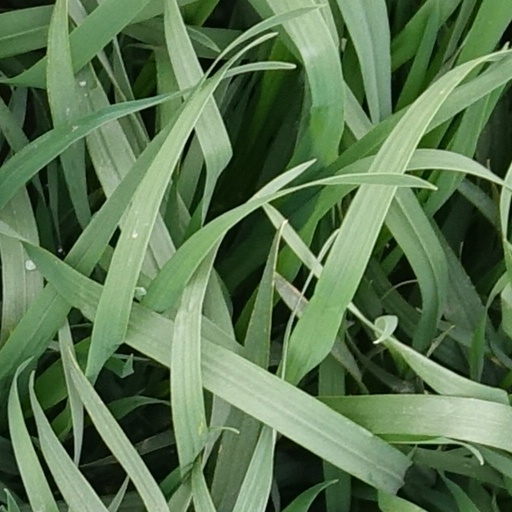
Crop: wheat